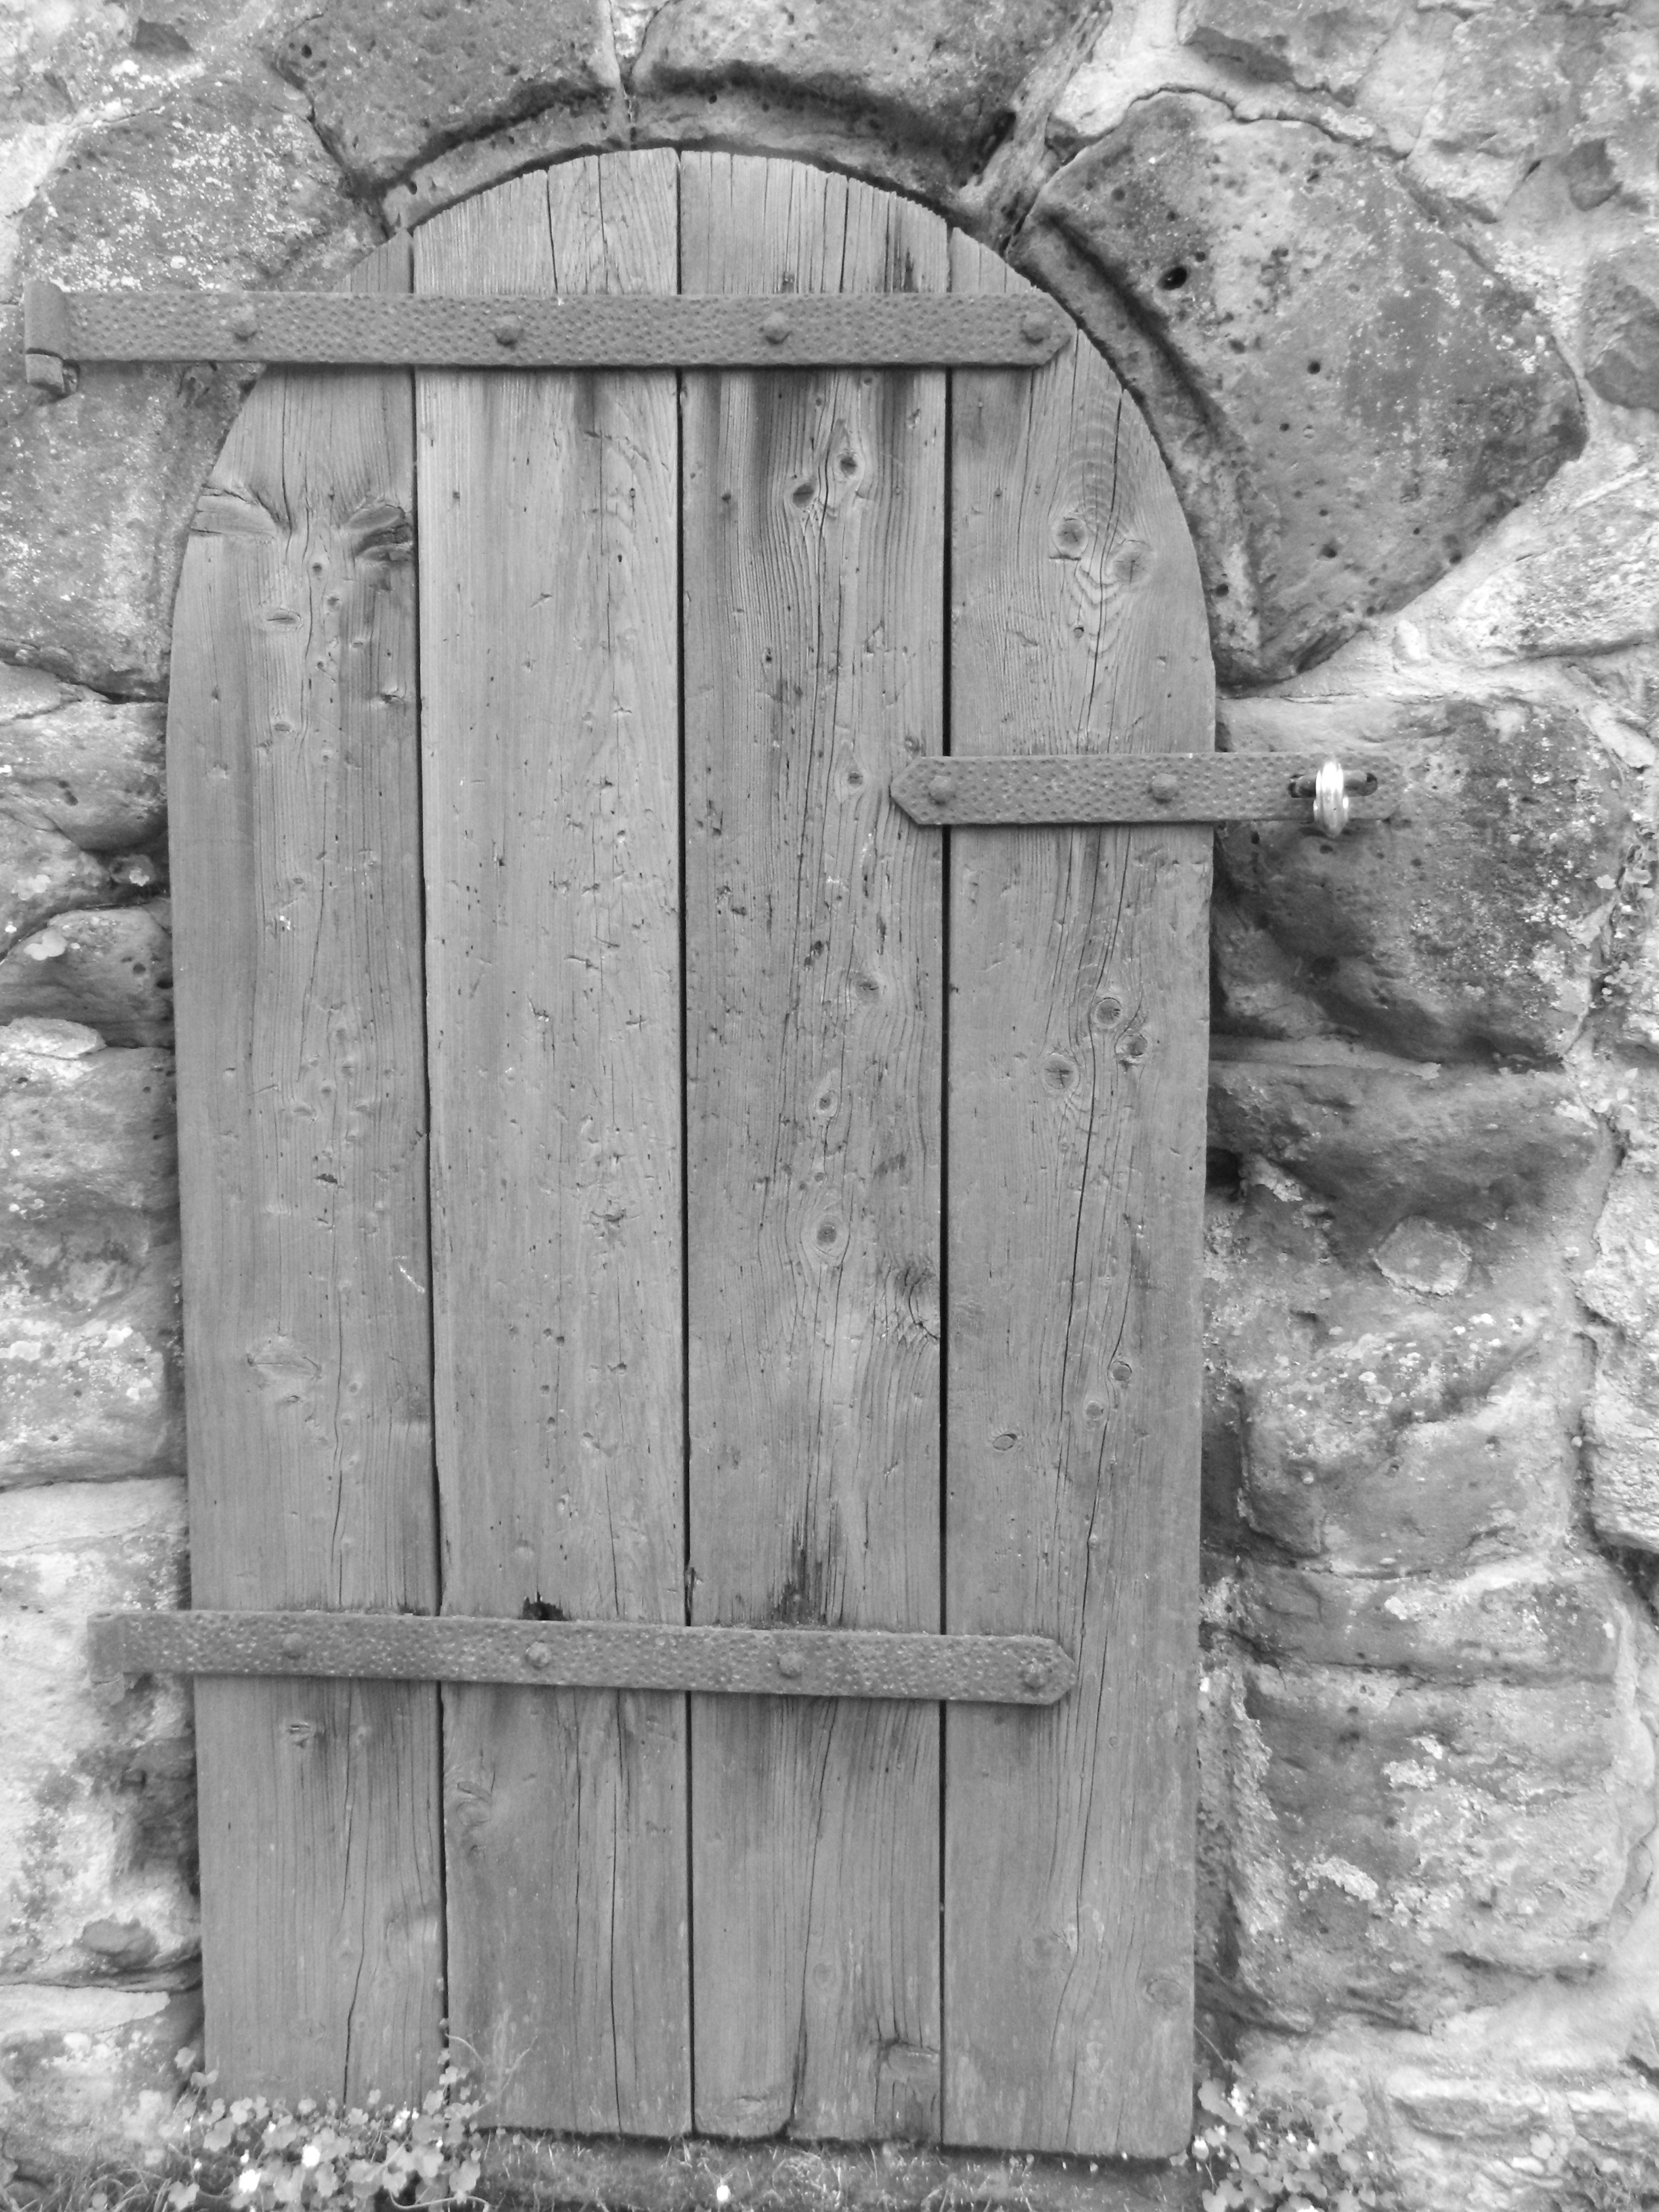
black and white, wood, building, wall, shed, church, monochrome, door, outside, decorative, wooden, outhouse, germany, monochrome photography, man made object, ancient history